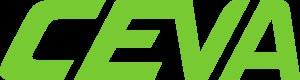
Le CEVA, acronyme de « Cornavin - Eaux-Vives - Annemasse », désigne la transformation et l’extension d’une liaison ferroviaire dans le canton de Genève et la Haute-Savoie, mise en service en décembre 2019. Elle relie Genève à Annemasse en contournant le centre-ville de Genève par l'ouest et le sud-est et constitue la colonne vertébrale des transports publics régionaux en permettant la mise en place du Léman Express.